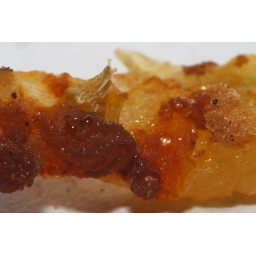
Something in my pizza box